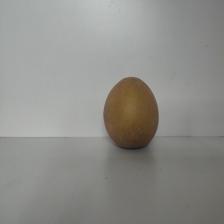
Size: Large